She and Her Cat

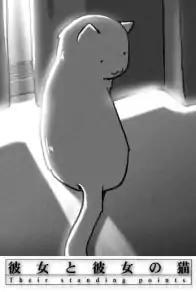
Cover art for "She and Her Cat"

, subtitled "Their Standing Points", is a 1999 Japanese original video animation created and directed by Makoto Shinkai. His first own directed work, it is a five-minute story about the relationship between a male cat and his female owner told from the cat's perspective. Shinkai made the film to help a romantic interest overcome a difficult situation, and his time living in a small apartment defined the scenario. The team of four animators used Shinkai's hand-drawn illustrations and Adobe After Effects for 3D visual effects.